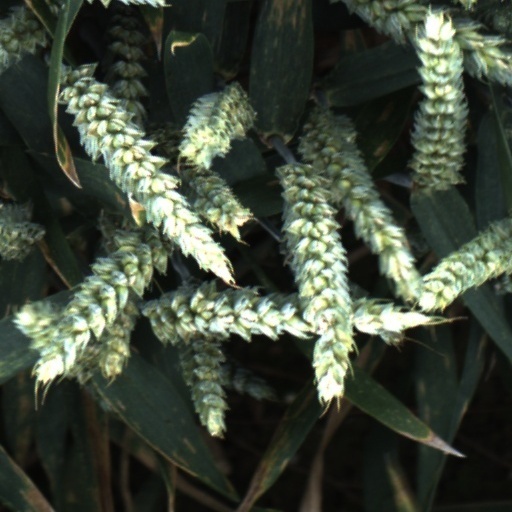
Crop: wheat